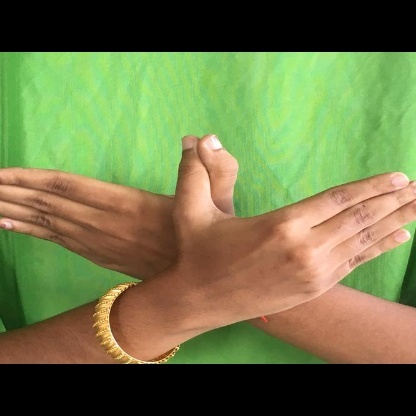
Mudra: Garuda